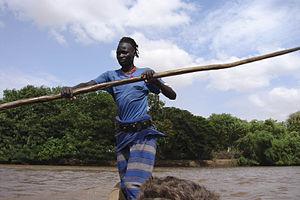
Traversée de la rivière Omo (Ethiopie)